Opel Calibra

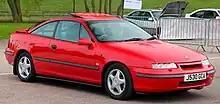
Vauxhall Calibra Tickford

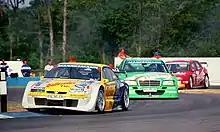
Opel Calibra V6 4x4, Mercedes-Benz AMG C-Class and Alfa Romeo 155 V6 Ti at Donington in 1995

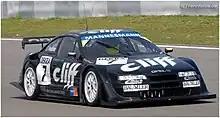
Champions of the 1996 ITC/DTM season: Calibra V6 and Manuel Reuter

There was also a Keke Rosberg edition first only available in white, in celebration of the Calibra's success in the German Touring Car Championship at the time. In other parts of Europe, special models included the "DTM" edition, the "Cliff" edition, the "Colour" edition, "Last" edition and some special editions only available on certain domestic markets. Some special models sold in continental Europe included lowered Irmscher suspension and a numbered plaque on the ashtray. "DTM" and "Keke Rosberg" featured yellow-gray pattern textile upholstery as standard to remind buyers the colors of Opel DTM racecars. According to different data sources, as well as numbered plaques usually seen on car meets and on the internet the "Keke Rosberg", "DTM", "Cliff" and "Last Edition" cars were produced in relatively low numbers (roughly around a thousand cars per edition).